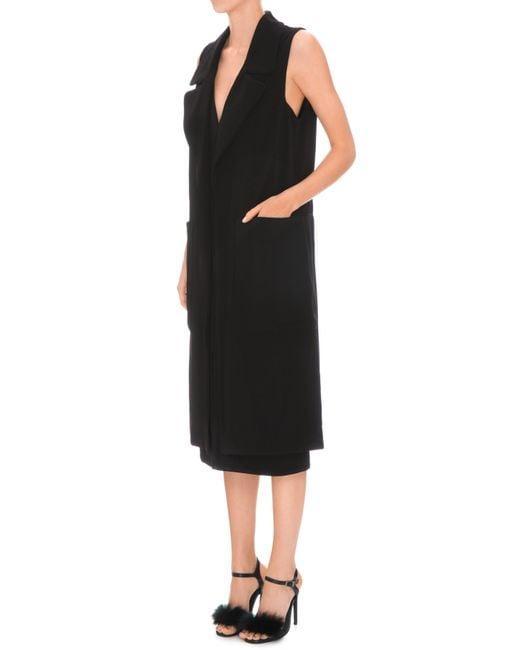
Ärmelloses schwarzes Baumwoll-Midikleid mit V-Ausschnitt für Damen